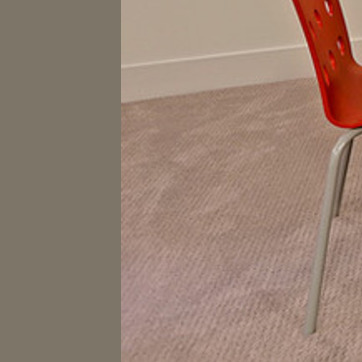
Material: carpet